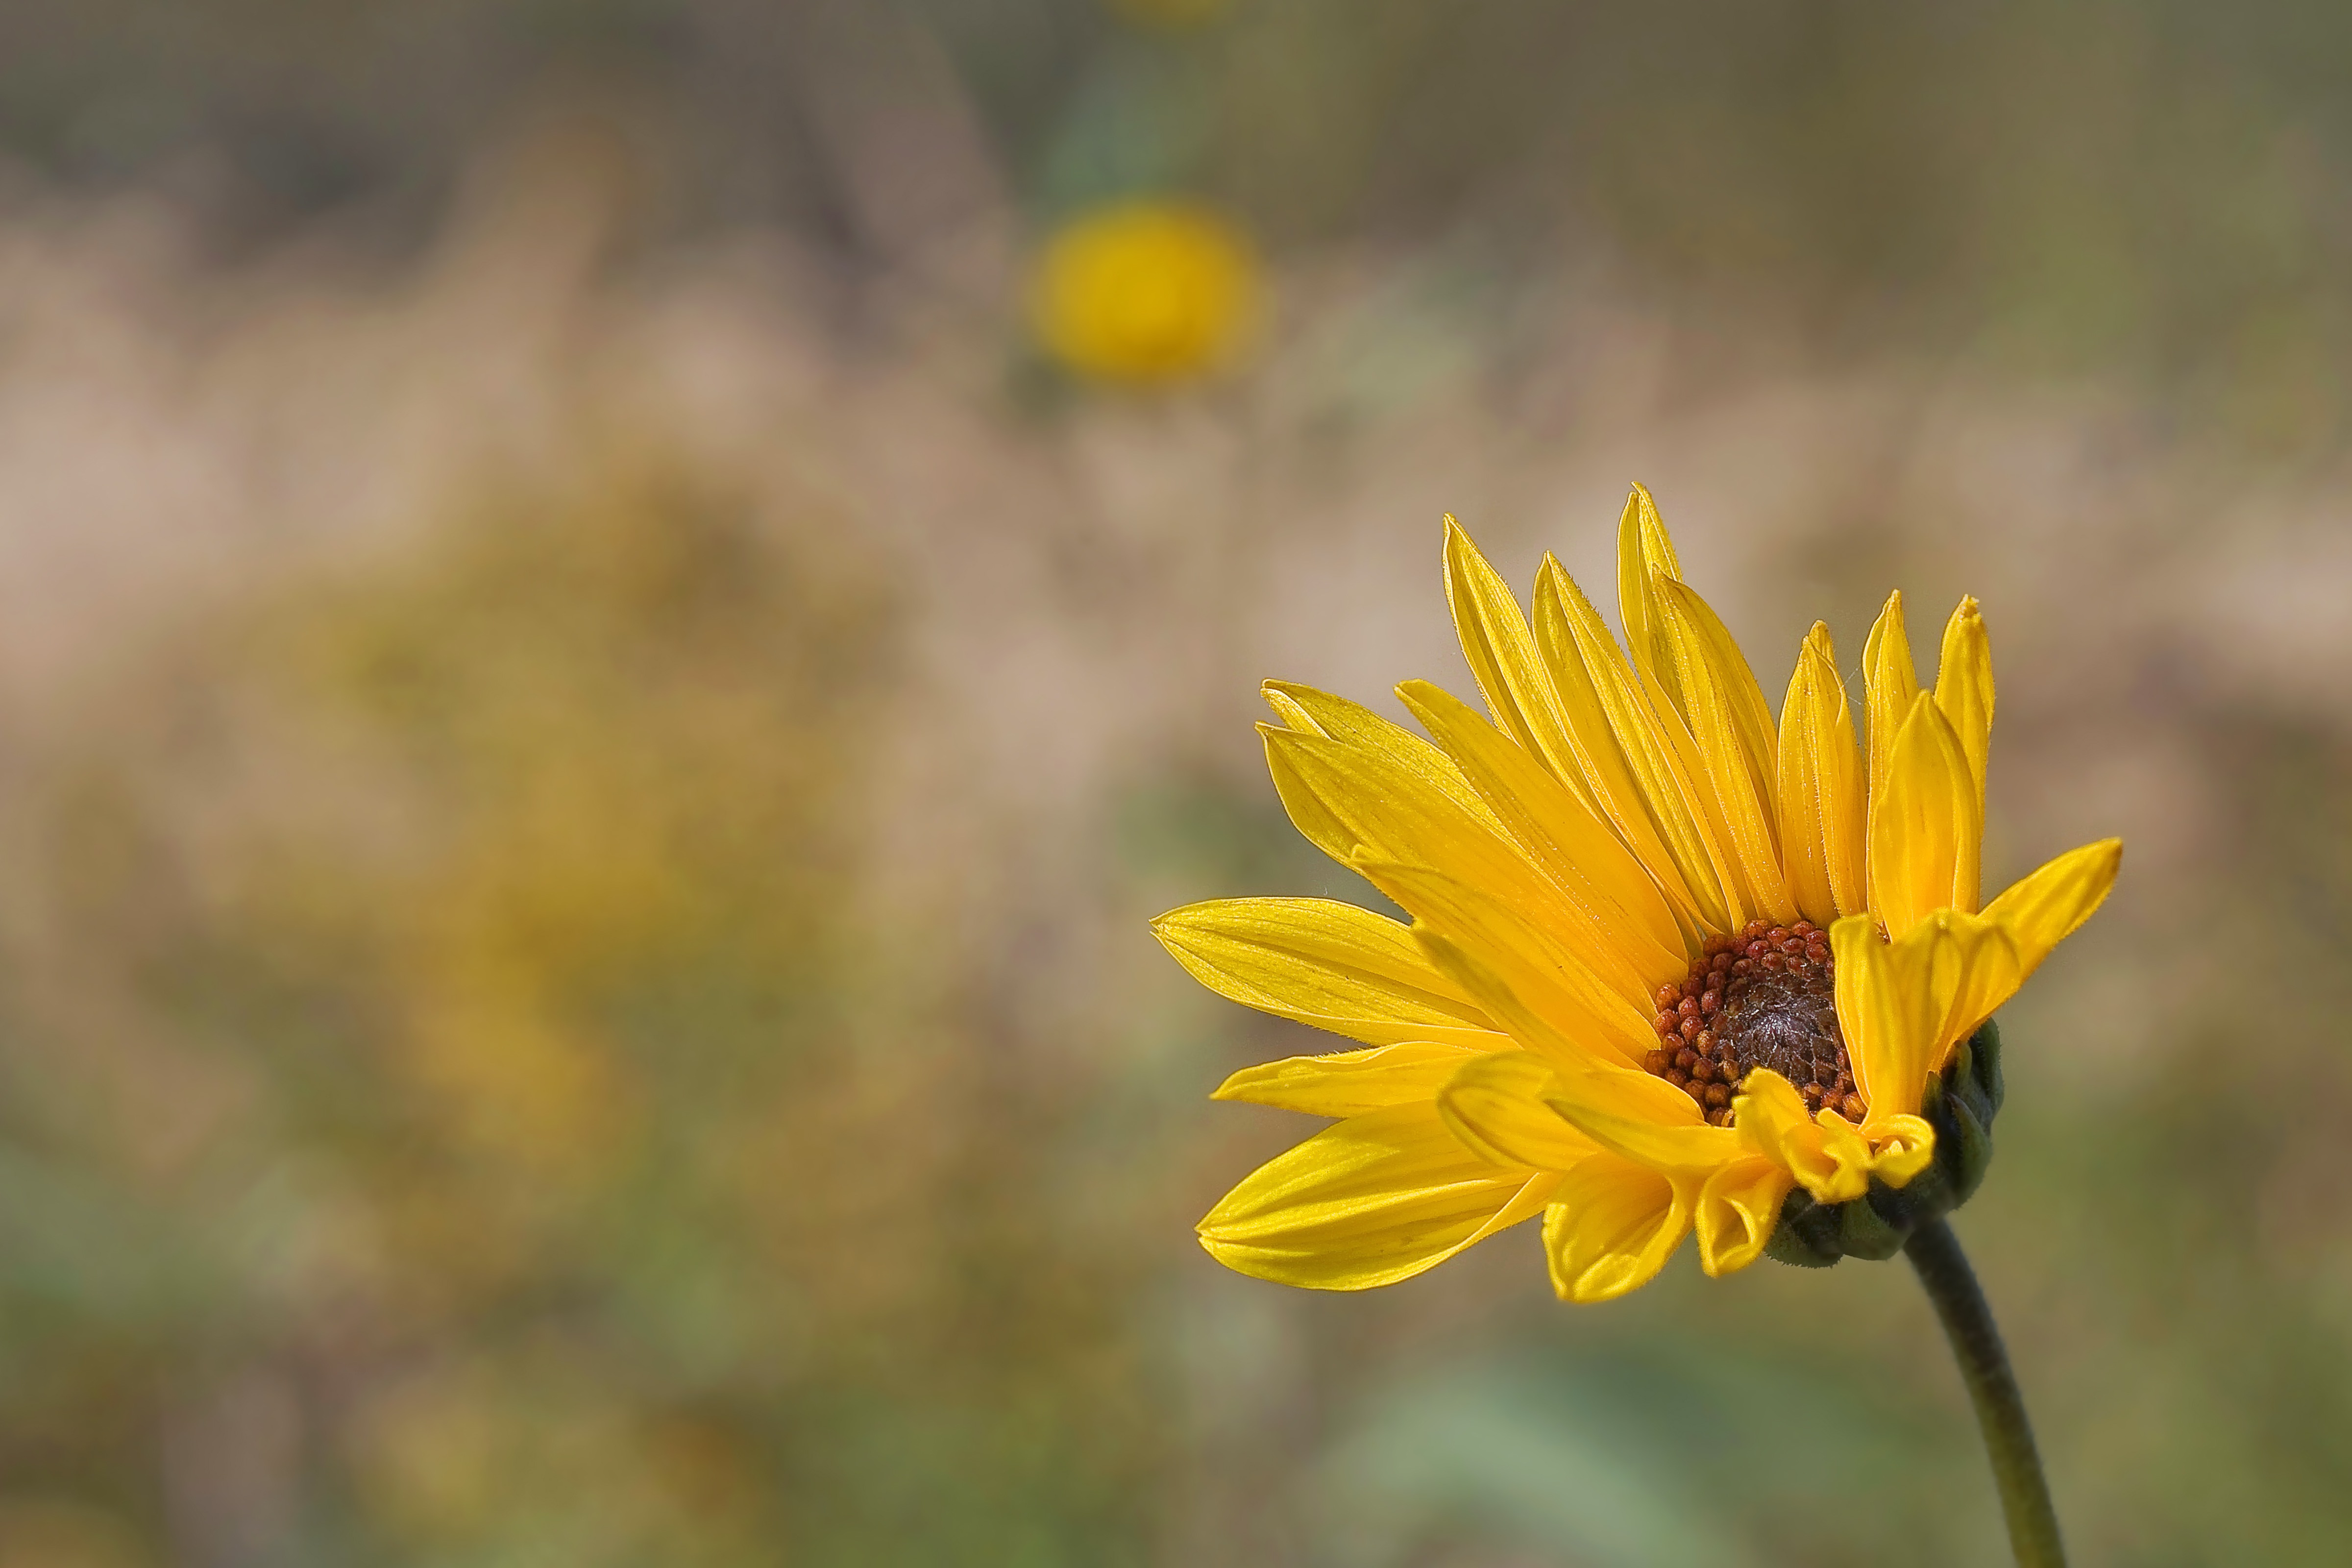
nature, blossom, plant, field, meadow, prairie, sunlight, flower, petal, macro, autumn, botany, yellow, flora, sunflower, wildflower, close up, nectar, macro photography, flowering plant, daisy family, plant stem, land plant